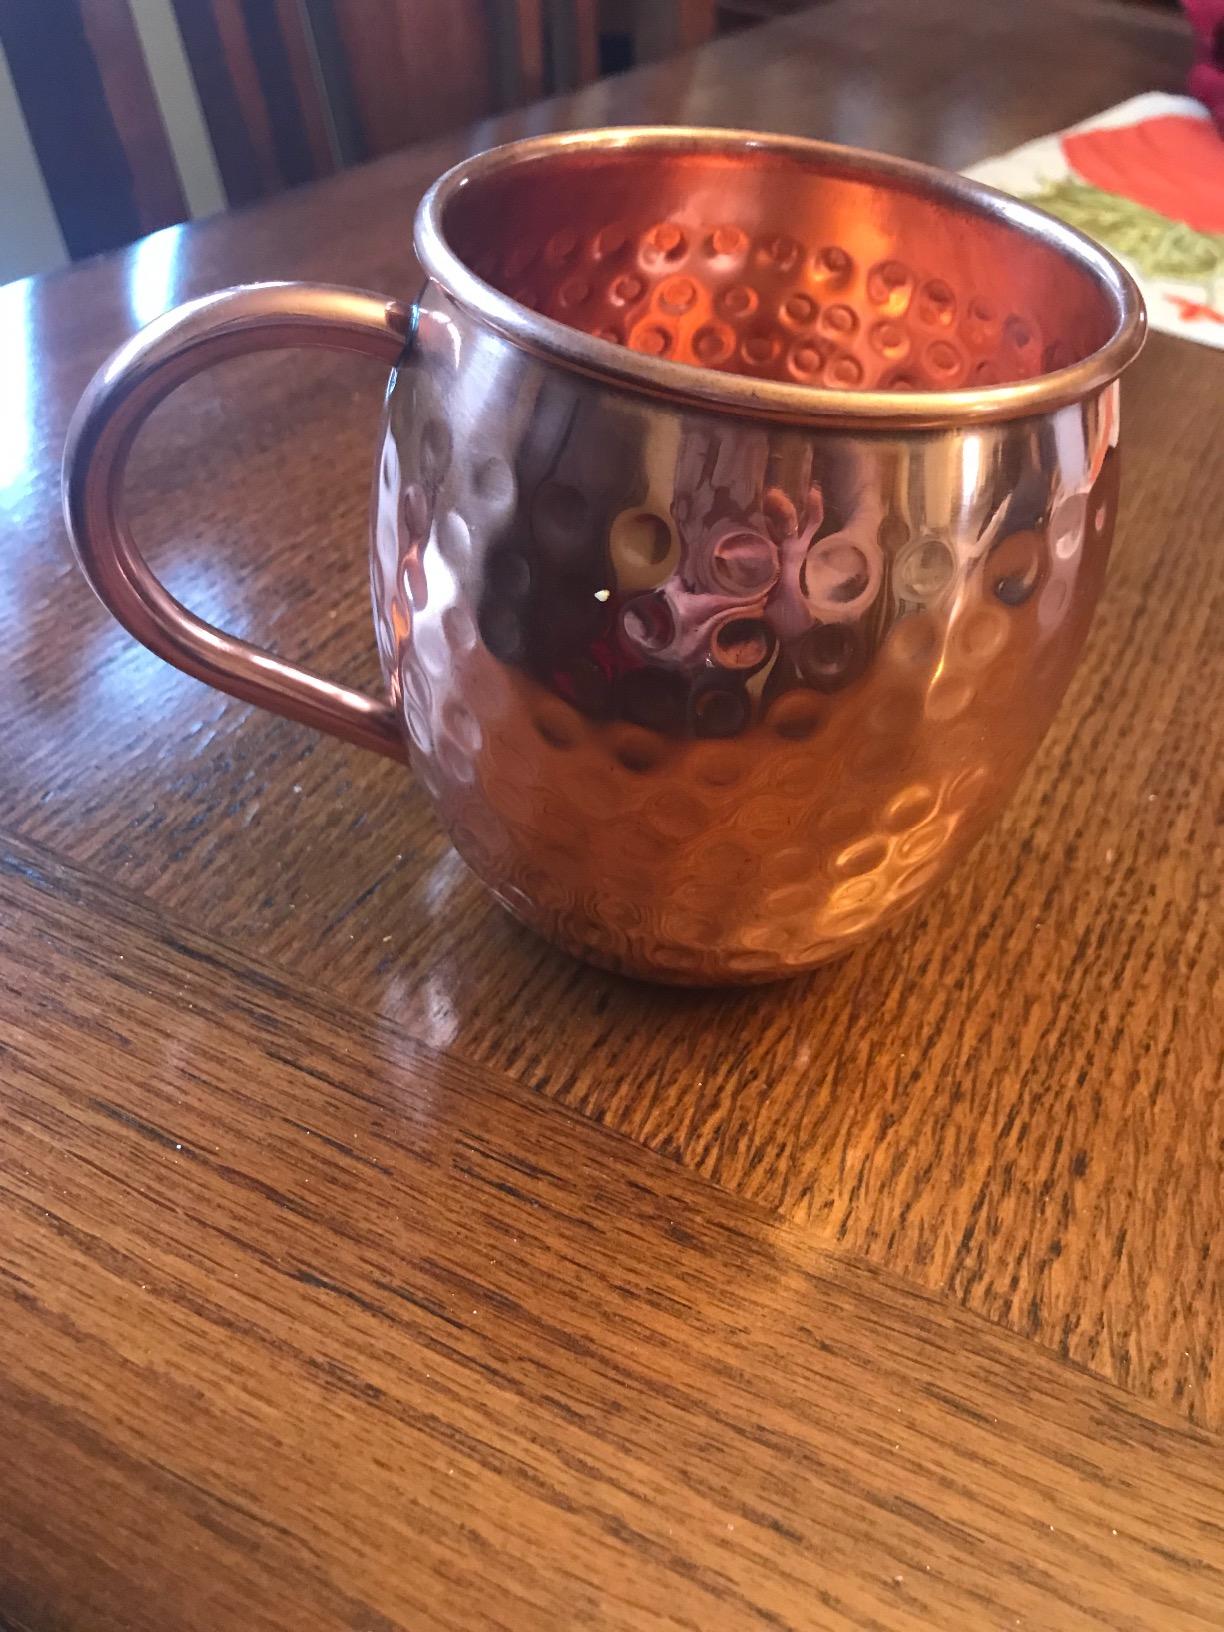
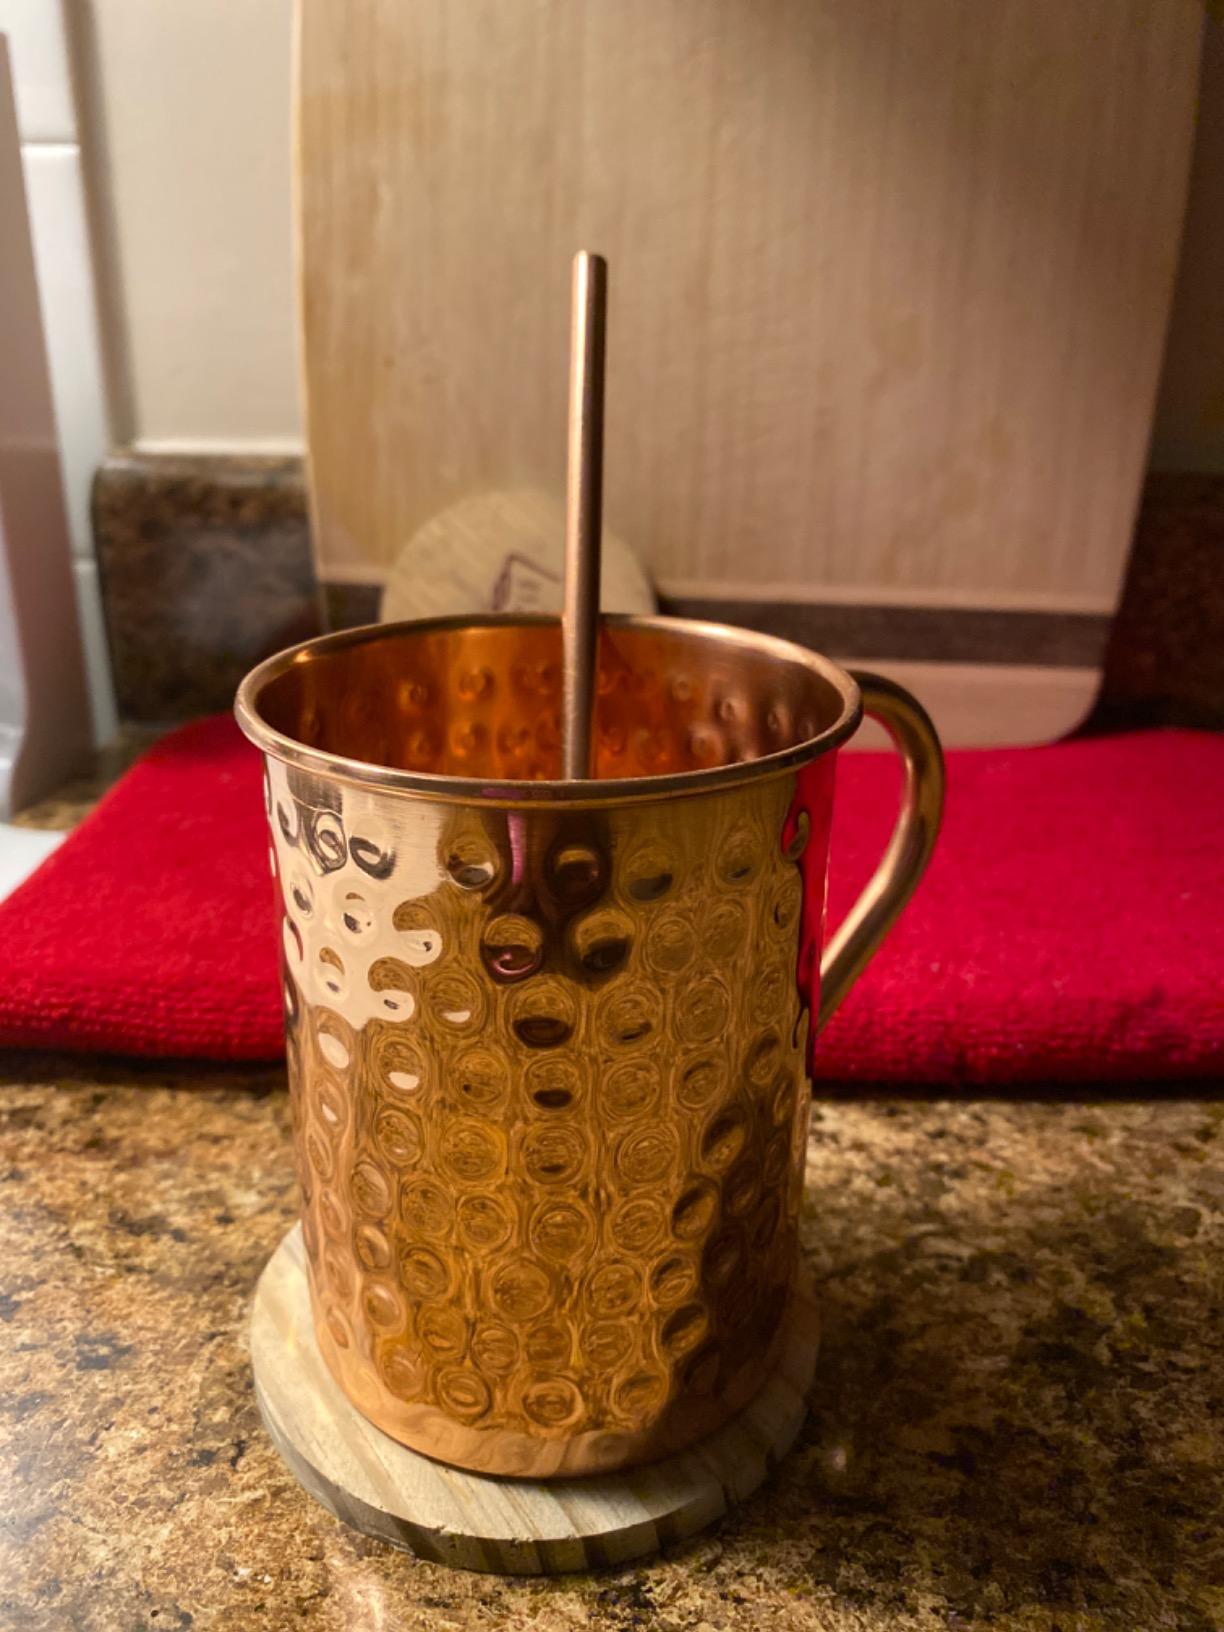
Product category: items_mug
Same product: no